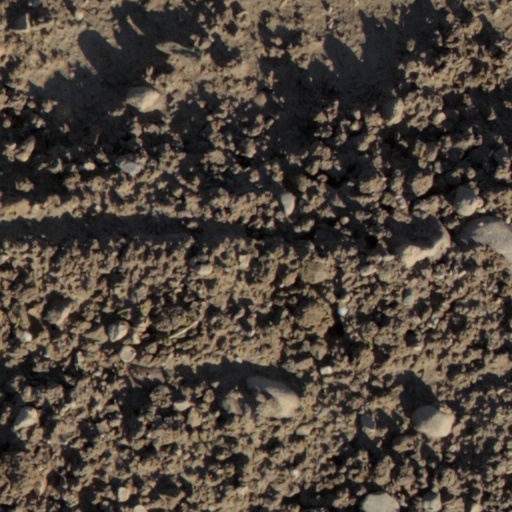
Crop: wheat